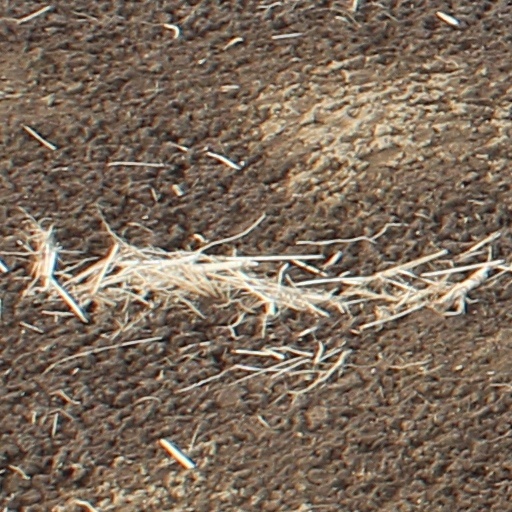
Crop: wheat